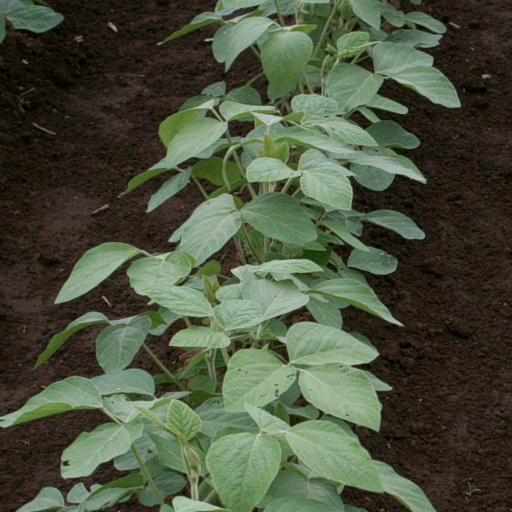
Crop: soybean